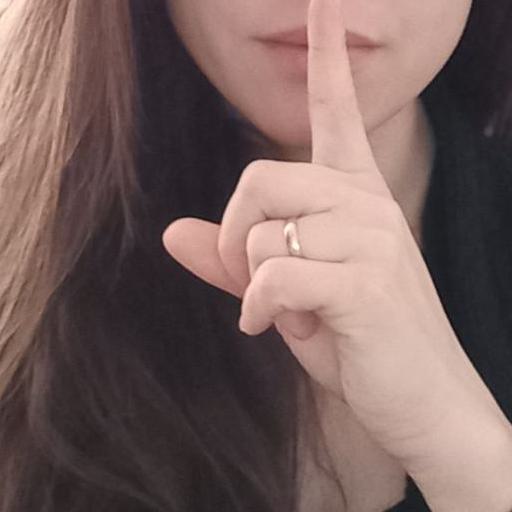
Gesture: mute